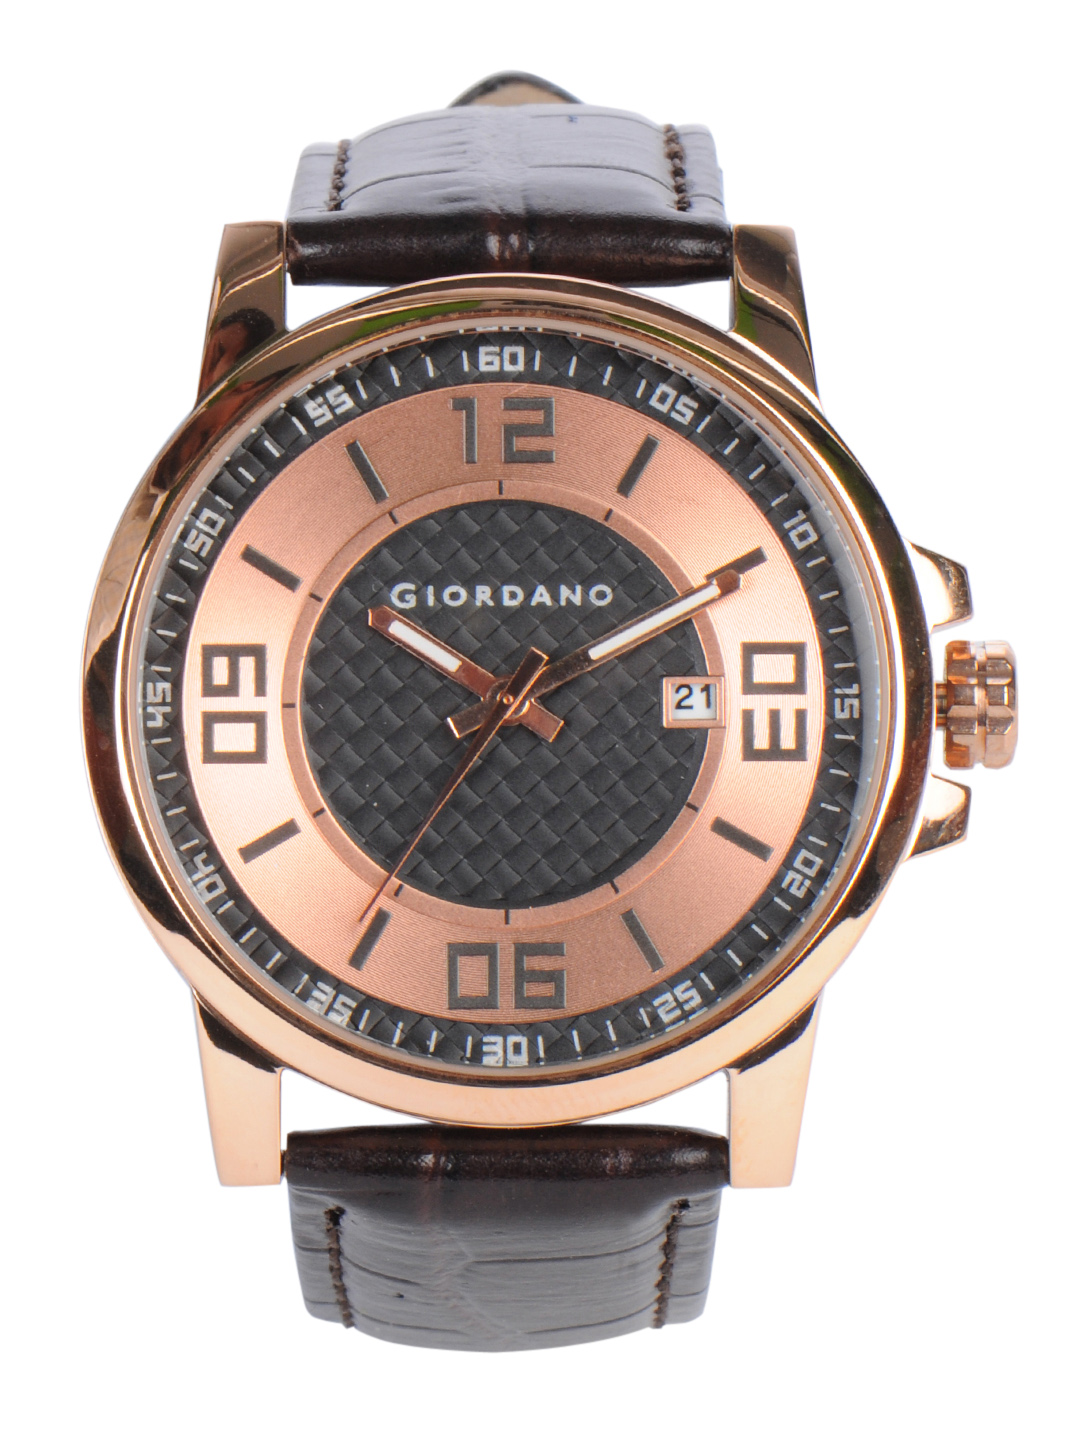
Giordano Men Copper & Black Dial Watch
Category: Accessories / Watches / Watches
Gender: Men
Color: Copper
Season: Winter 2016
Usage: Casual